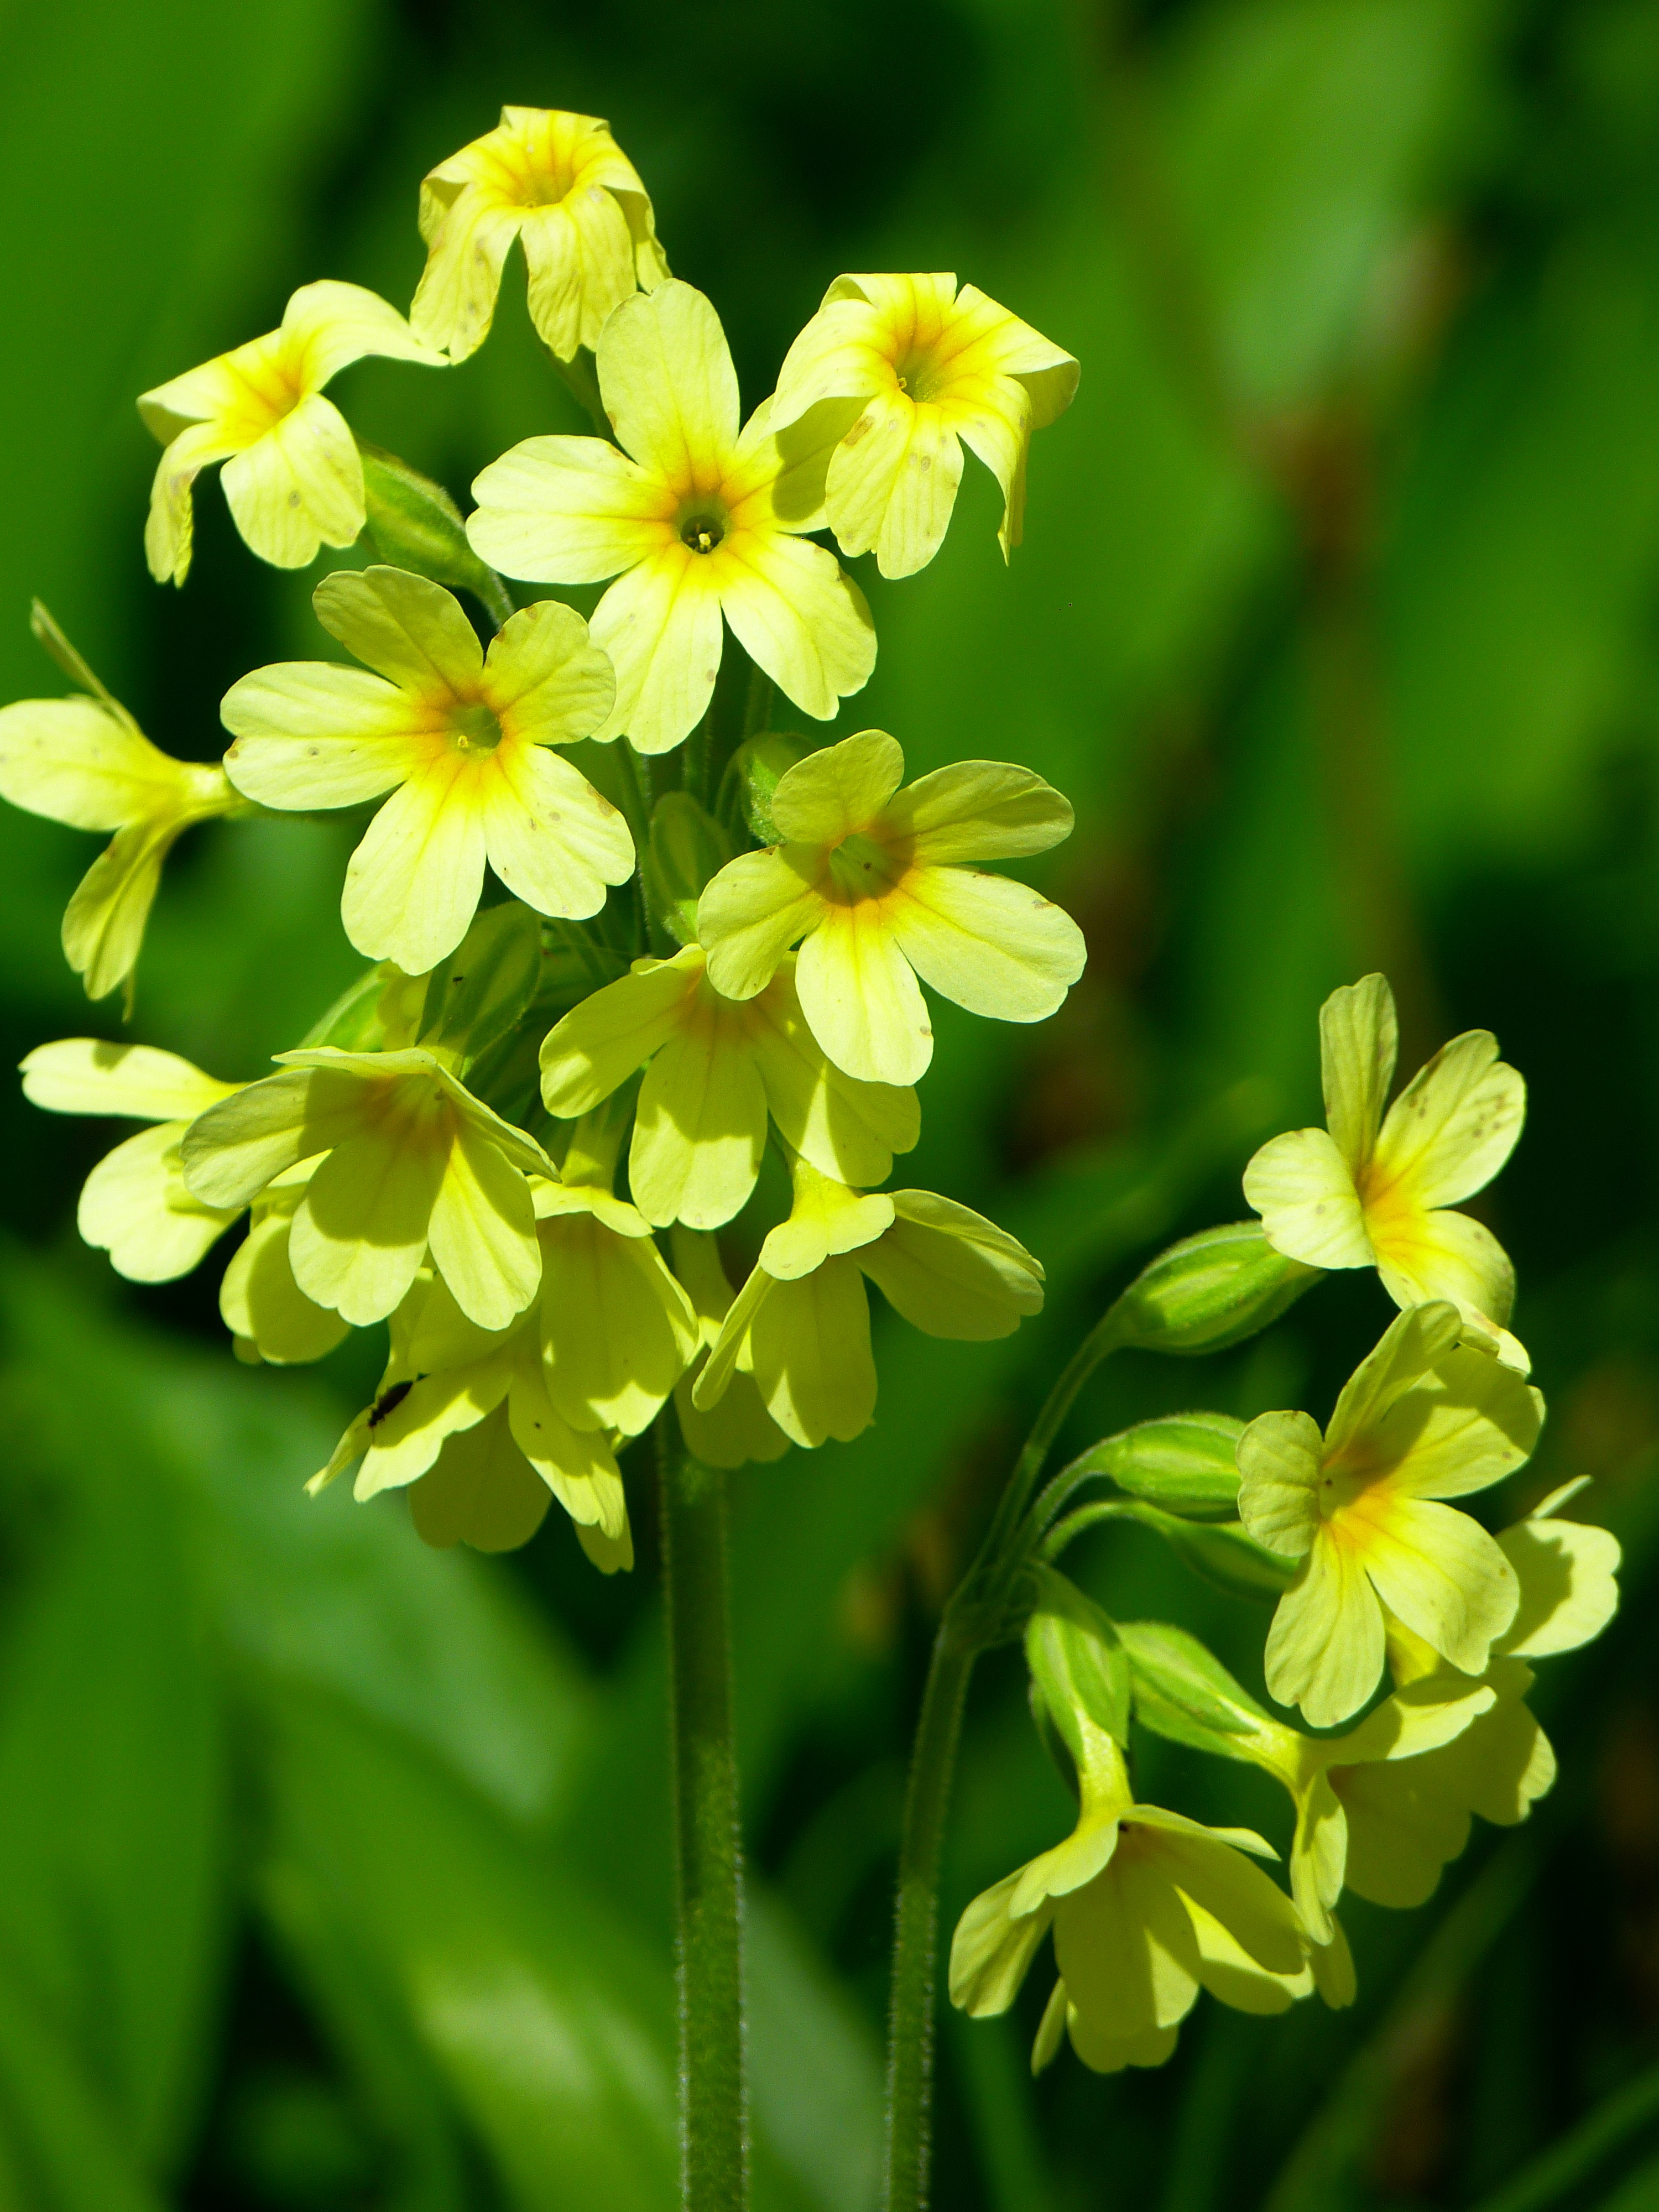
blossom, plant, flower, bloom, herb, botany, yellow, flora, wildflower, mustard, primula, cowslip, flowering plant, primula vulgaris, forest primrose, land plant, high primrose